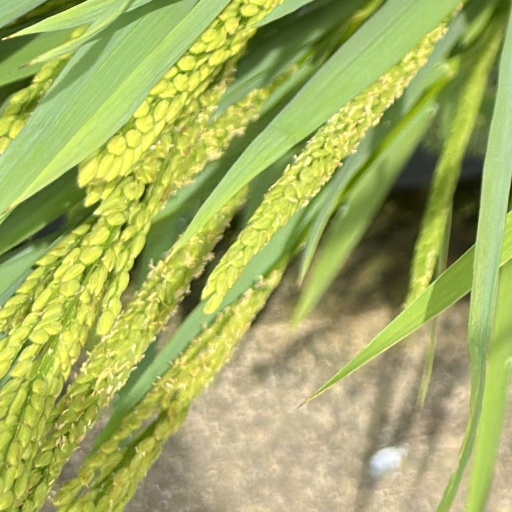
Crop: rice